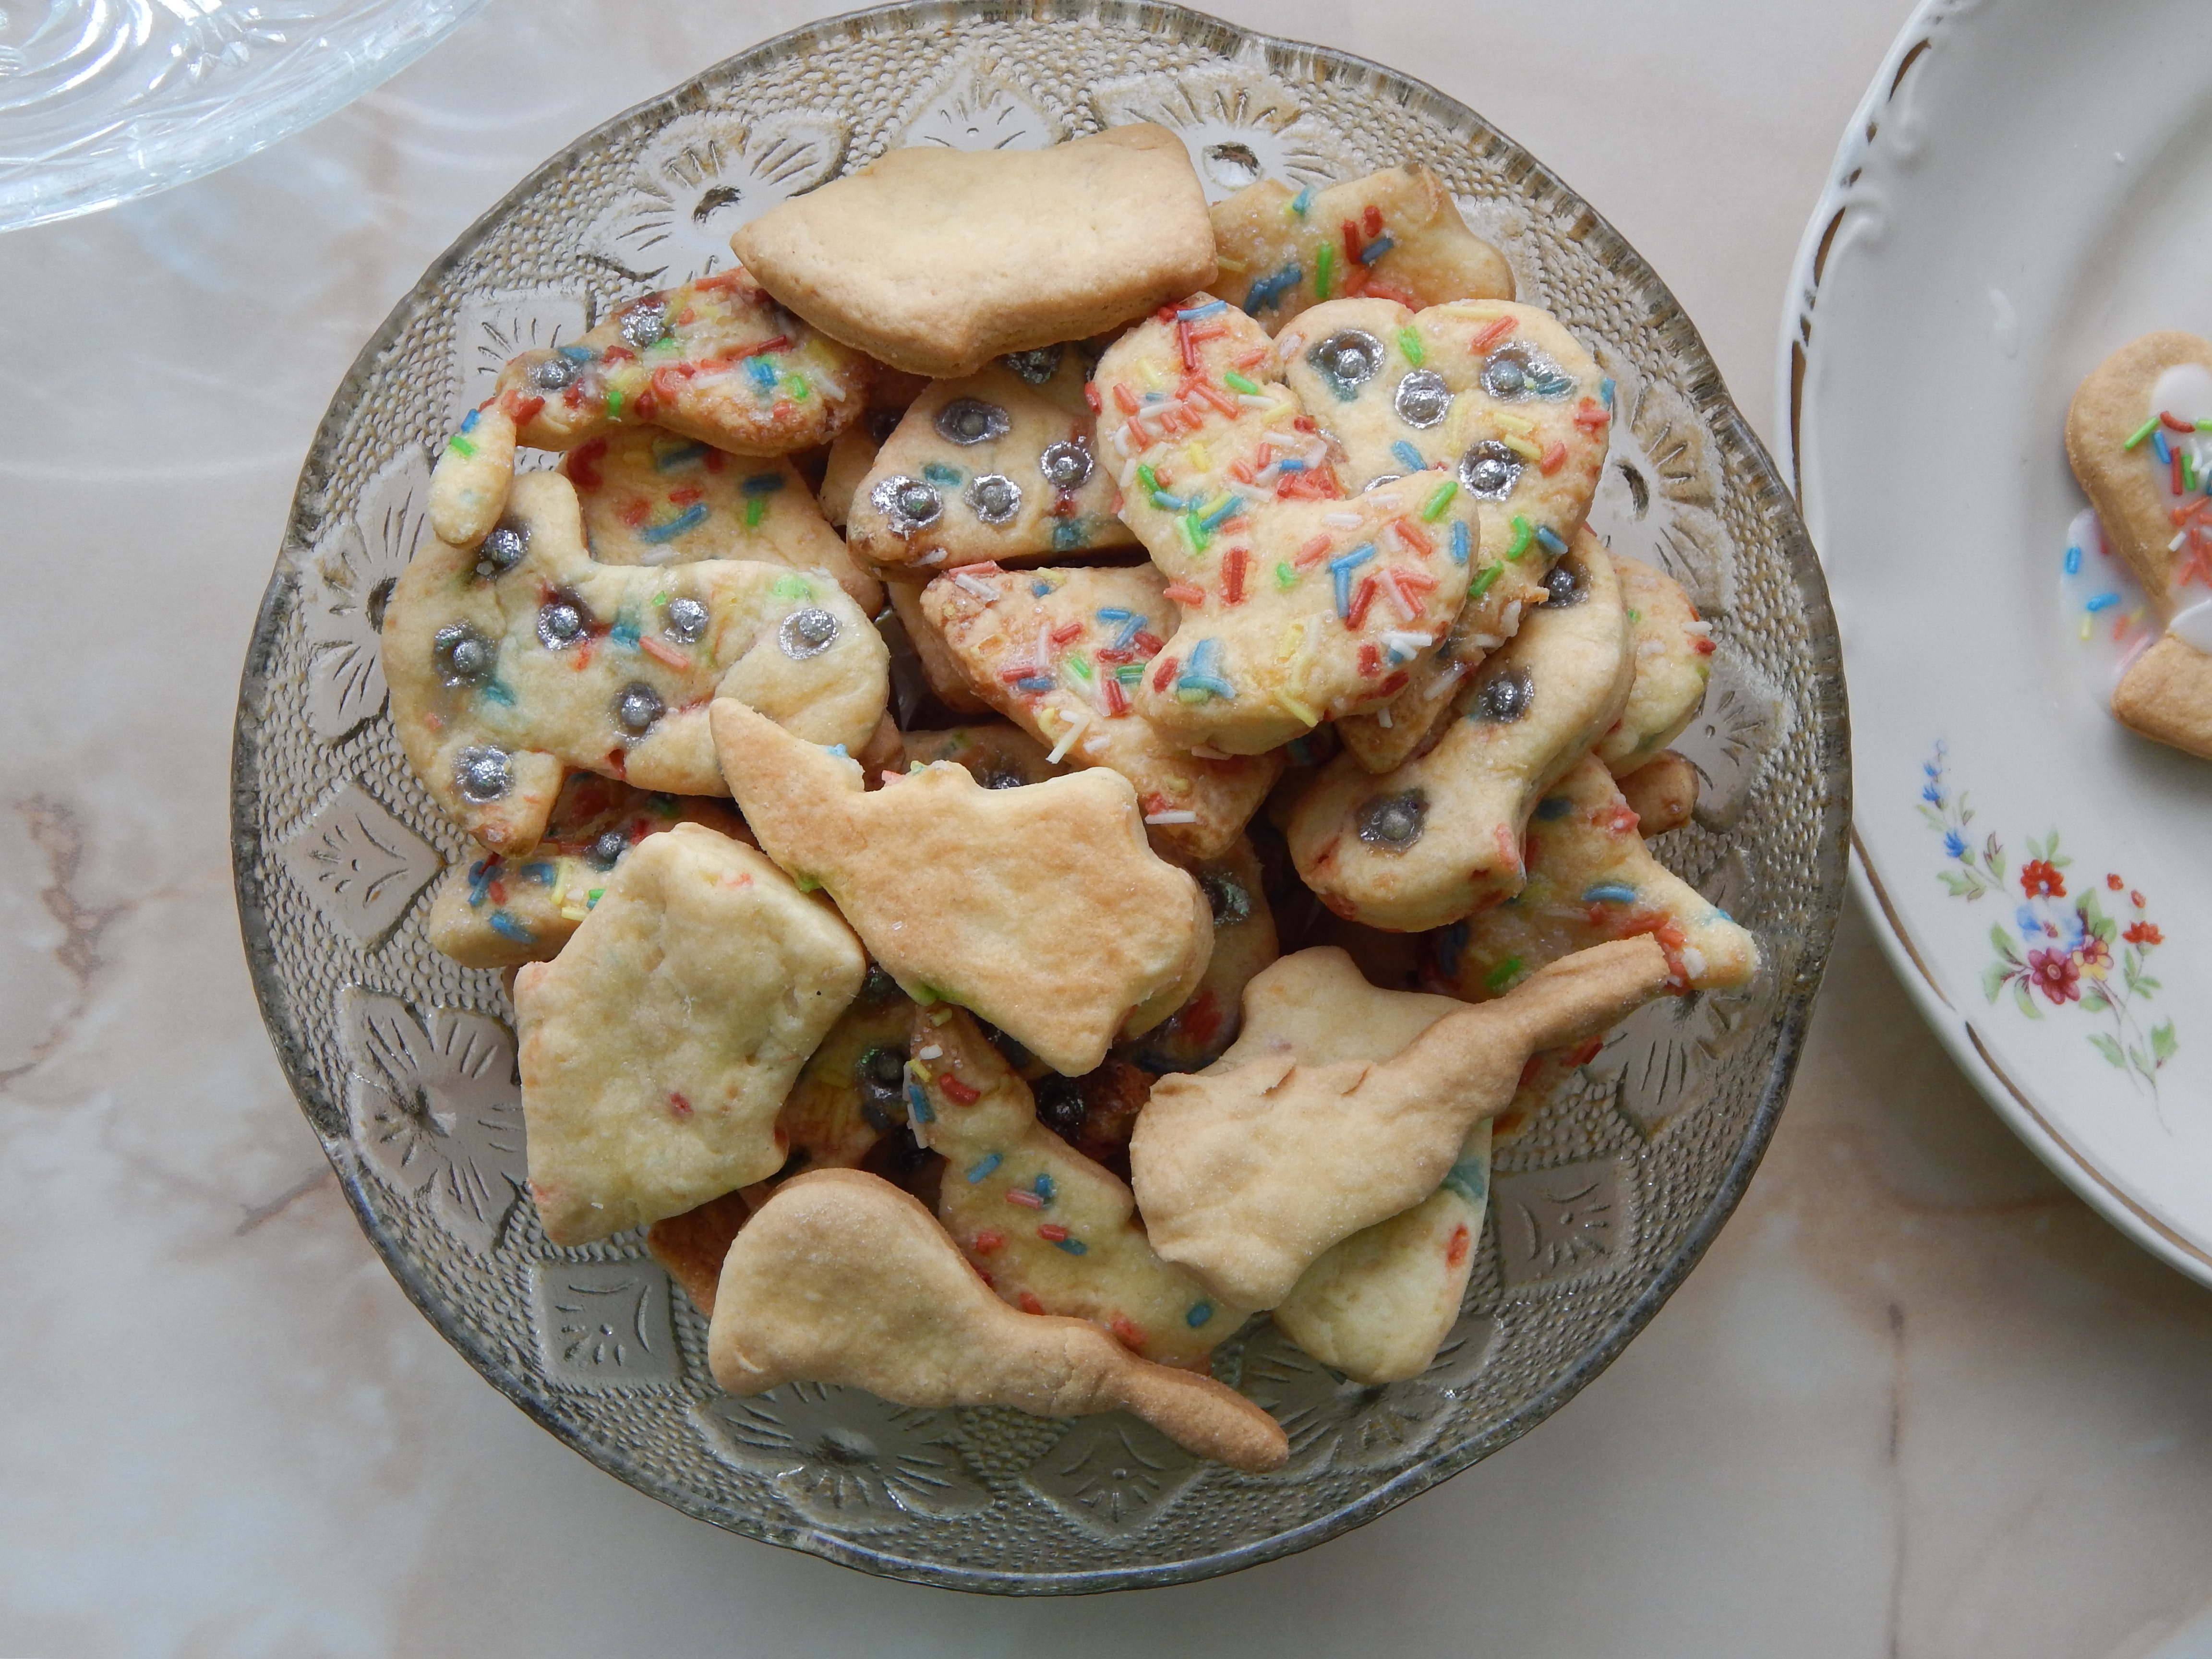
dish, meal, food, kitchen, breakfast, baking, cookie, dessert, sweets, icing, tasty, baked goods, cakes, snack food, cookies and crackers